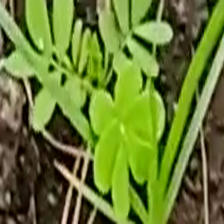
Weed species: Sicklepod_(Senna obtusifolia)